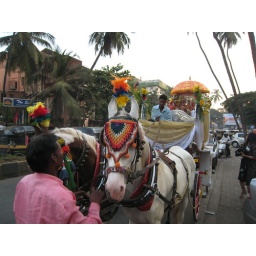
lalit's cart being drawn by white horses